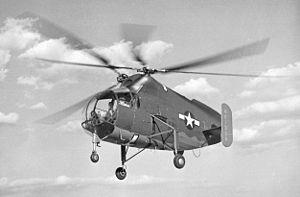
Le Kellett R-8 ou Kellett XR-8 est un hélicoptère expérimental américain développé durant la Seconde Guerre mondiale par l'ingénieur aéronautique Wallace Kellett pour étudier de manière concrète les rotors engrenants.
Ceci est la liste des hélicoptères militaires utilisés par les forces armées des États-Unis. La liste inclut également les projets et prototypes d'hélicoptères conçus pour l’armée américaine. La liste est triable en fonction de plusieurs critères.